Kimberly Birrell

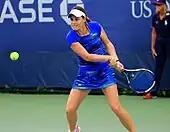
Birrell in 2015

Birrell was awarded a wildcard into the doubles main draw of the Hobart International with compatriot Olivia Tjandramulia, where they lost in the first round to second seeds Lisa Raymond and Zhang Shuai.